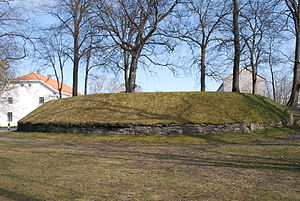
Birkebeinerne
Slaget i 1180: Ilevollene, genværende rester af palisadeværket og bymuren i Trondheim.